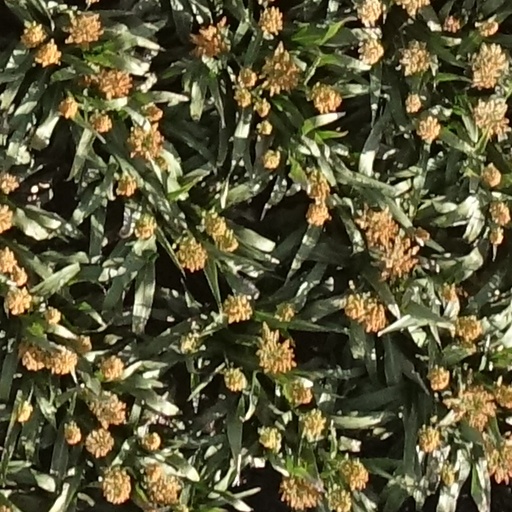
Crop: sorghum